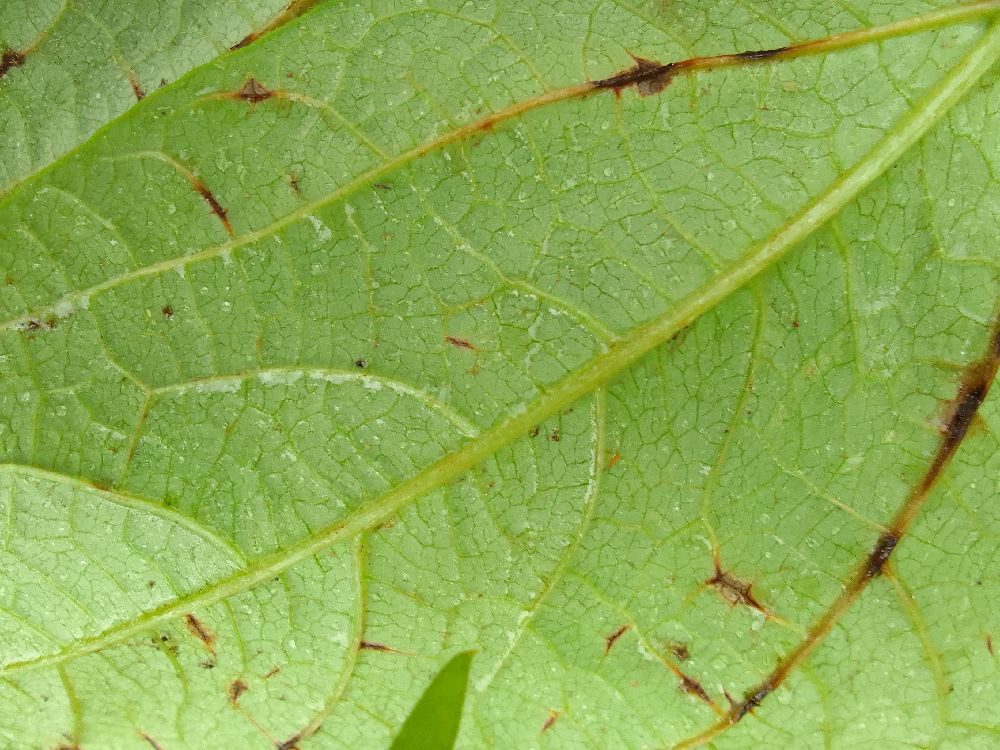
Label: anthracnose